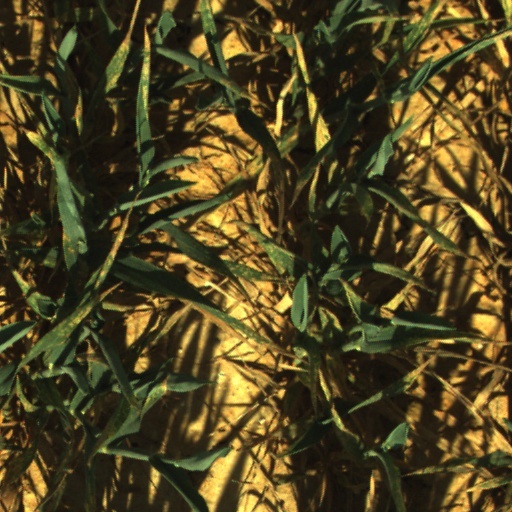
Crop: wheat